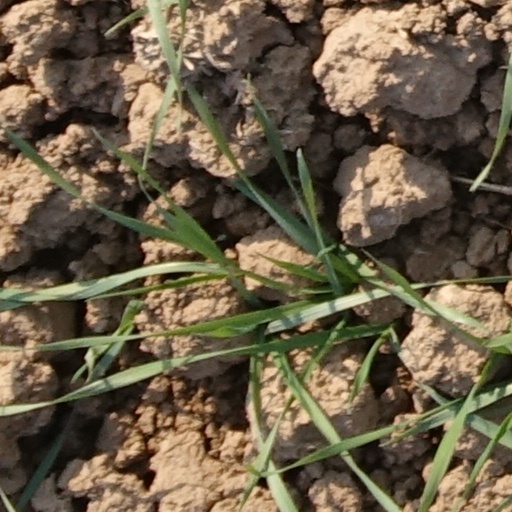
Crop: wheat